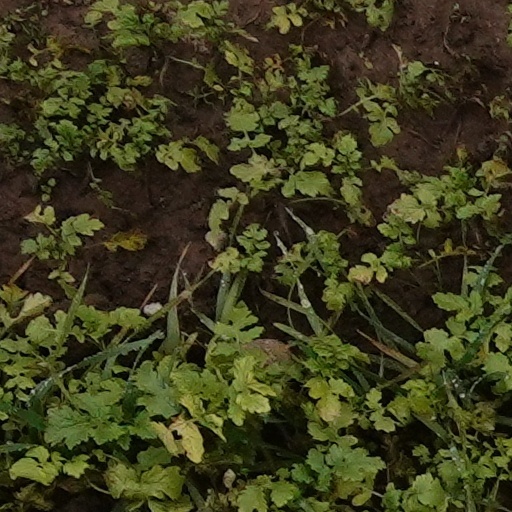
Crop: wheat